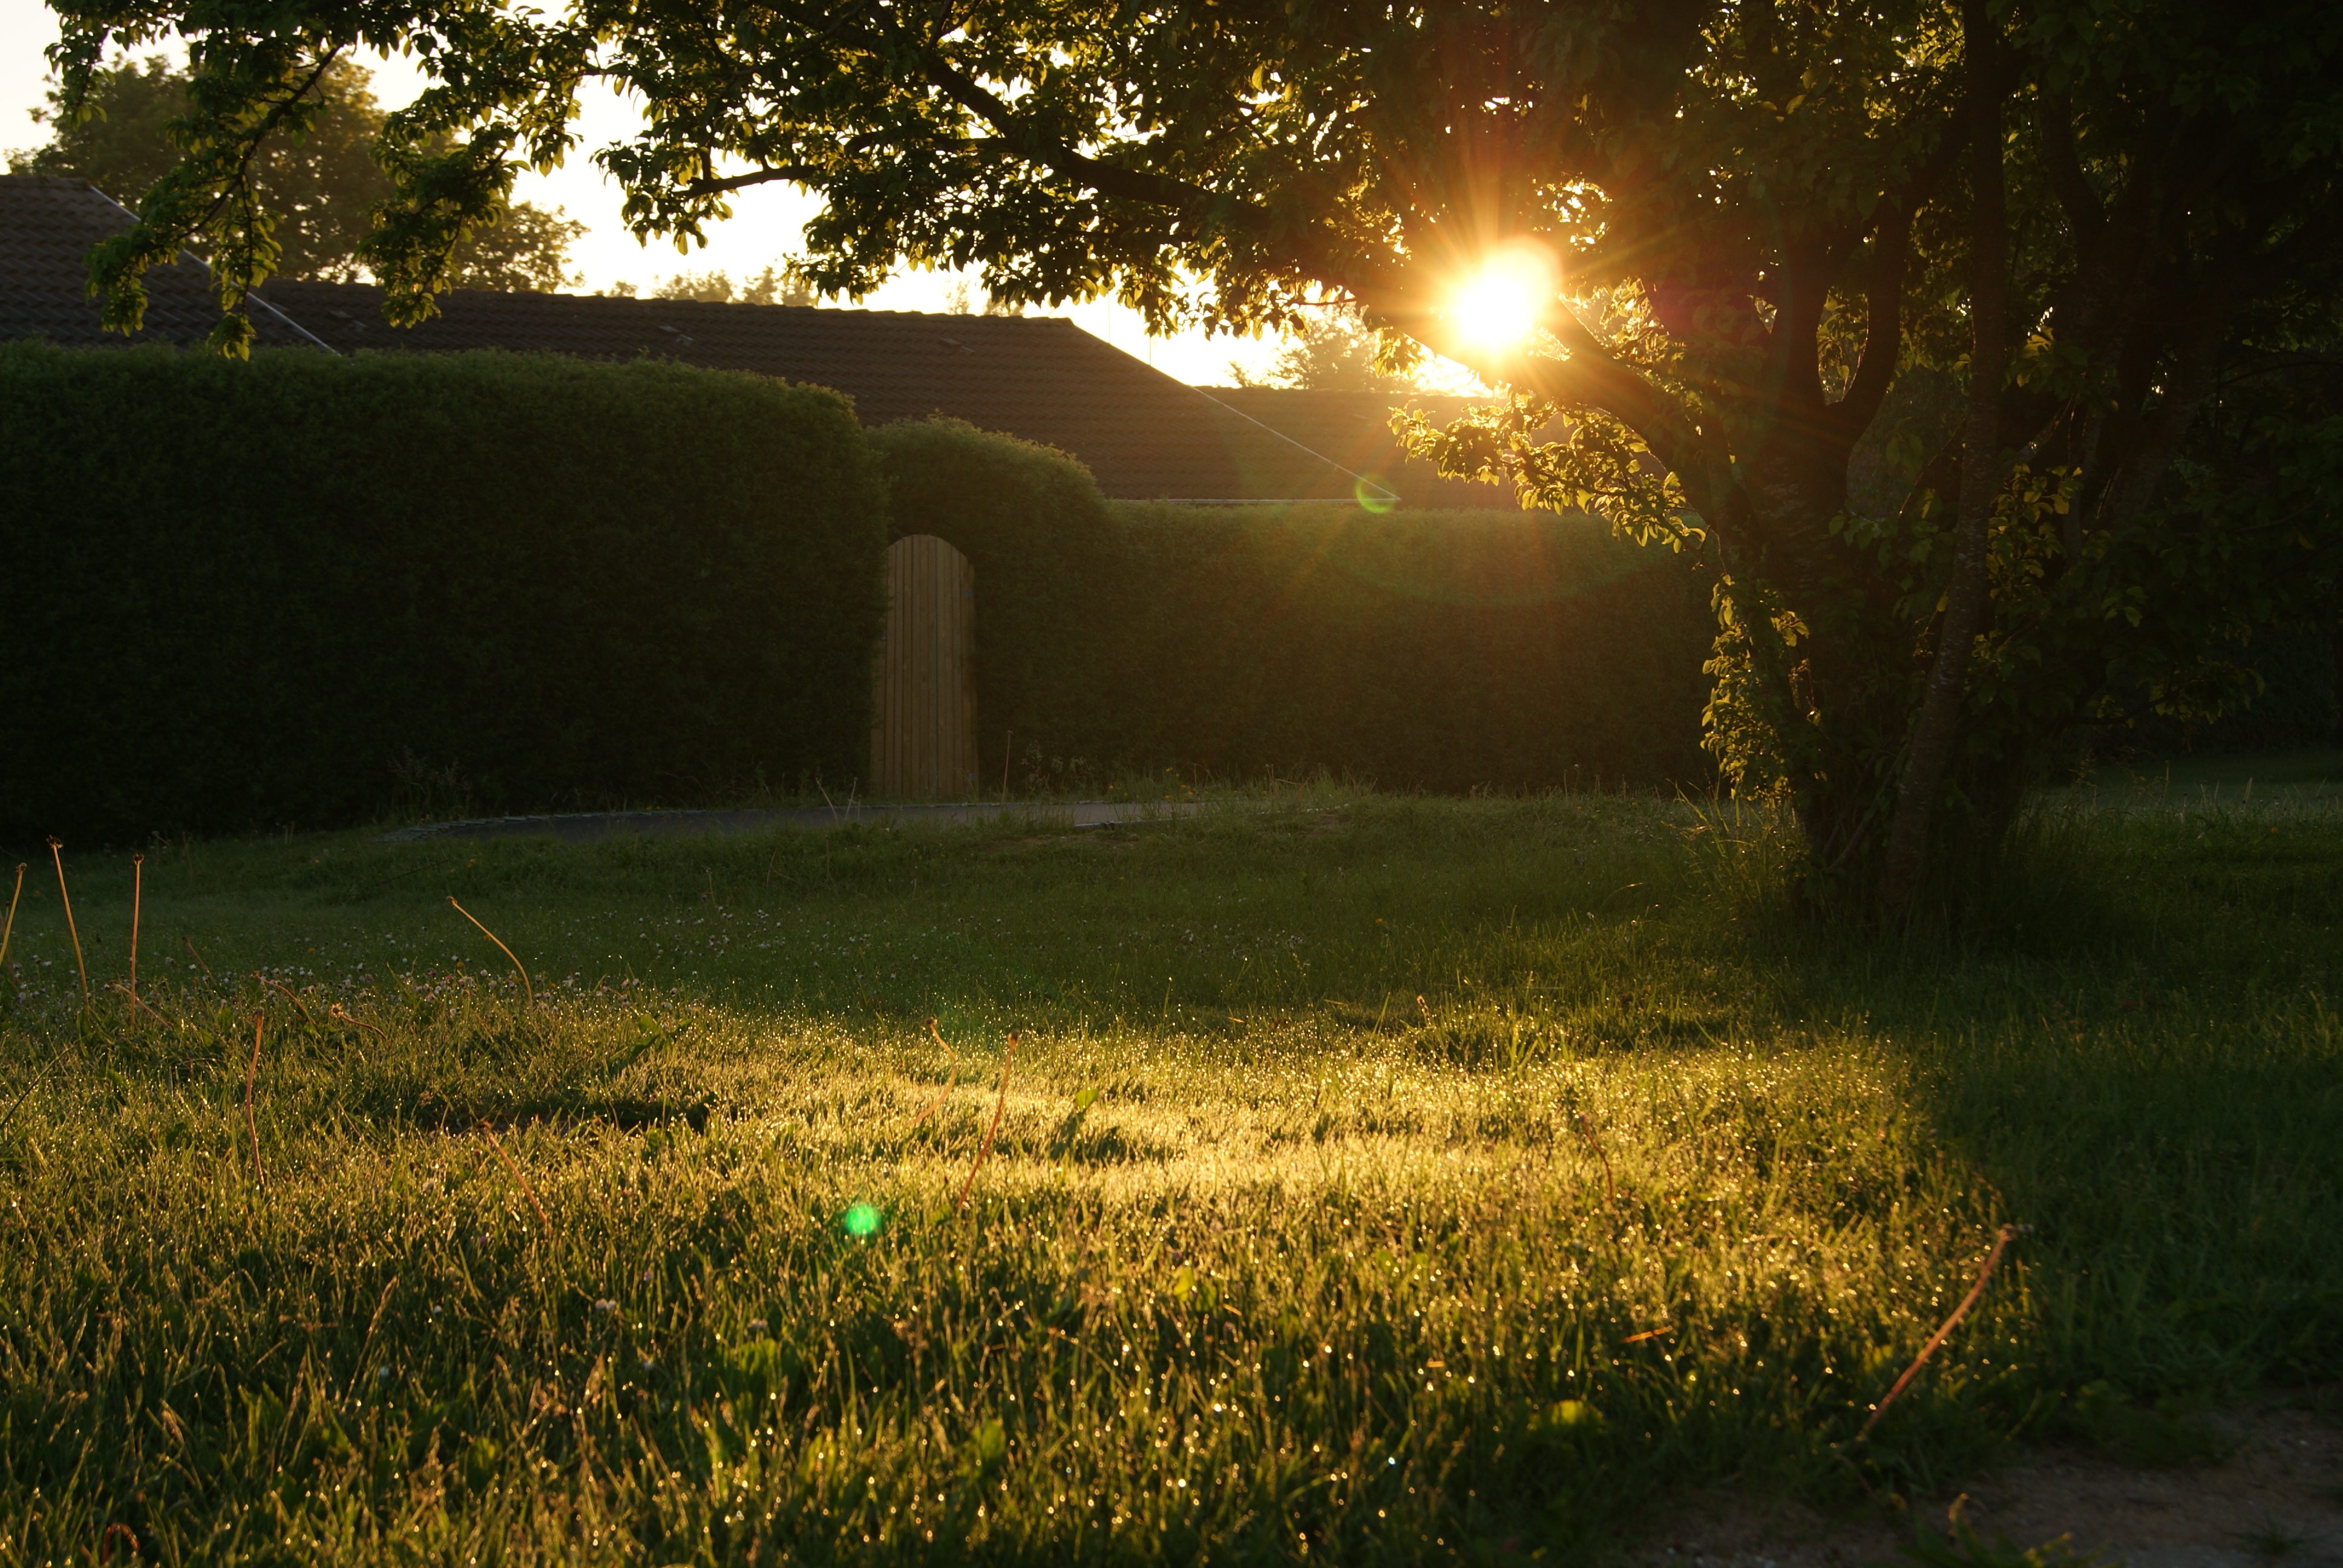
tree, nature, grass, light, sun, sunrise, sunset, field, night, lawn, meadow, sunlight, morning, leaf, evening, green, autumn, backyard, darkness, garden, lighting, lens flare, rural area, atmospheric phenomenon